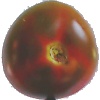
Label: Tomato Maroon 1